Batak Hydropower Cascade

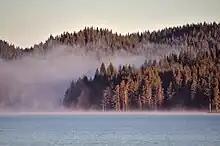
Golyam Beglik Reservoir

The main facility of the "Golyam Beglik junction" and the first level of the cascade is the eponymous reservoir, constructed in 1946–1951 along the course of the Kriva reka, a tributary of the Devinska reka of the Vacha drainage. It has a stone dam with a height of 46.50 m and a length of 190 m, located at an altitude of 1528.5 m. The reservoir serves as an annual leveler of the cascade and has a total volume of 62.1 million m. It receives waters from the Beglishka reka and its tributaries collection via a 7.9 km culvert with a capacity of 3.9 m/s. At its left bank begins the main pressure culvert to the Batak HPP, with a length of 11.7 km, diameter of 2.4 m and a capacity of 13.6 m/s.